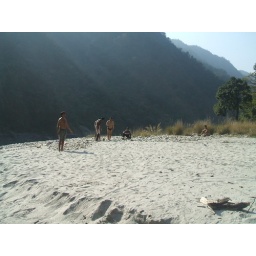
White sand beach and river rafting site near beasi